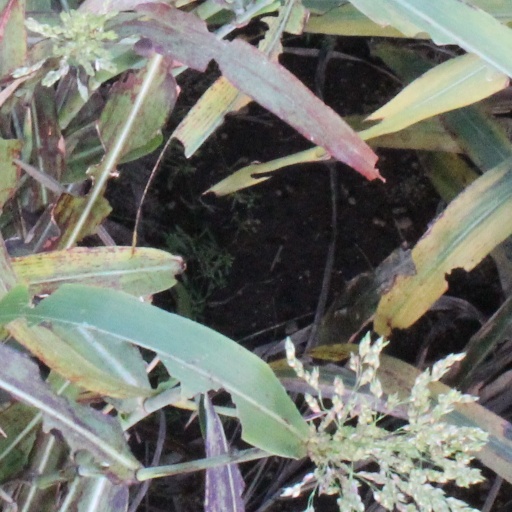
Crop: sorghum